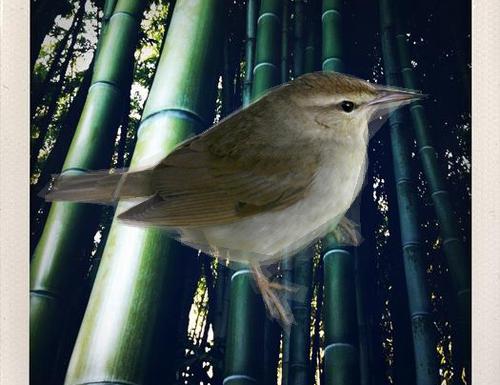
Bird species: Swainson_Warbler
Bird type: landbird
Background: land